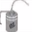
Label: can